Mataram kingdom

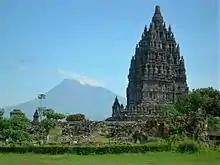
Towering Merapi volcano overlooking Prambanan prasad tower. It was suggested that Merapi volcanic eruption had devastated Mataram capital, forcing them to relocate in the east.

Based on the Ligor inscription, Laguna copperplate inscription and Pucangan inscription, the influence and knowledge of the Medang kingdom reached as far as Bali, southern Thailand, the kingdoms in the Philippine islands, and the Khmer in Cambodia. In 851 an Arabic merchant named Sulaimaan recorded an event about Javanese Sailendras staging a surprise attack on the Khmers by approaching the capital from the river, after a sea crossing from Java. The young Khmer king was later punished by the Maharaja, and subsequently, the kingdom became a vassal of the Sailendra dynasty.